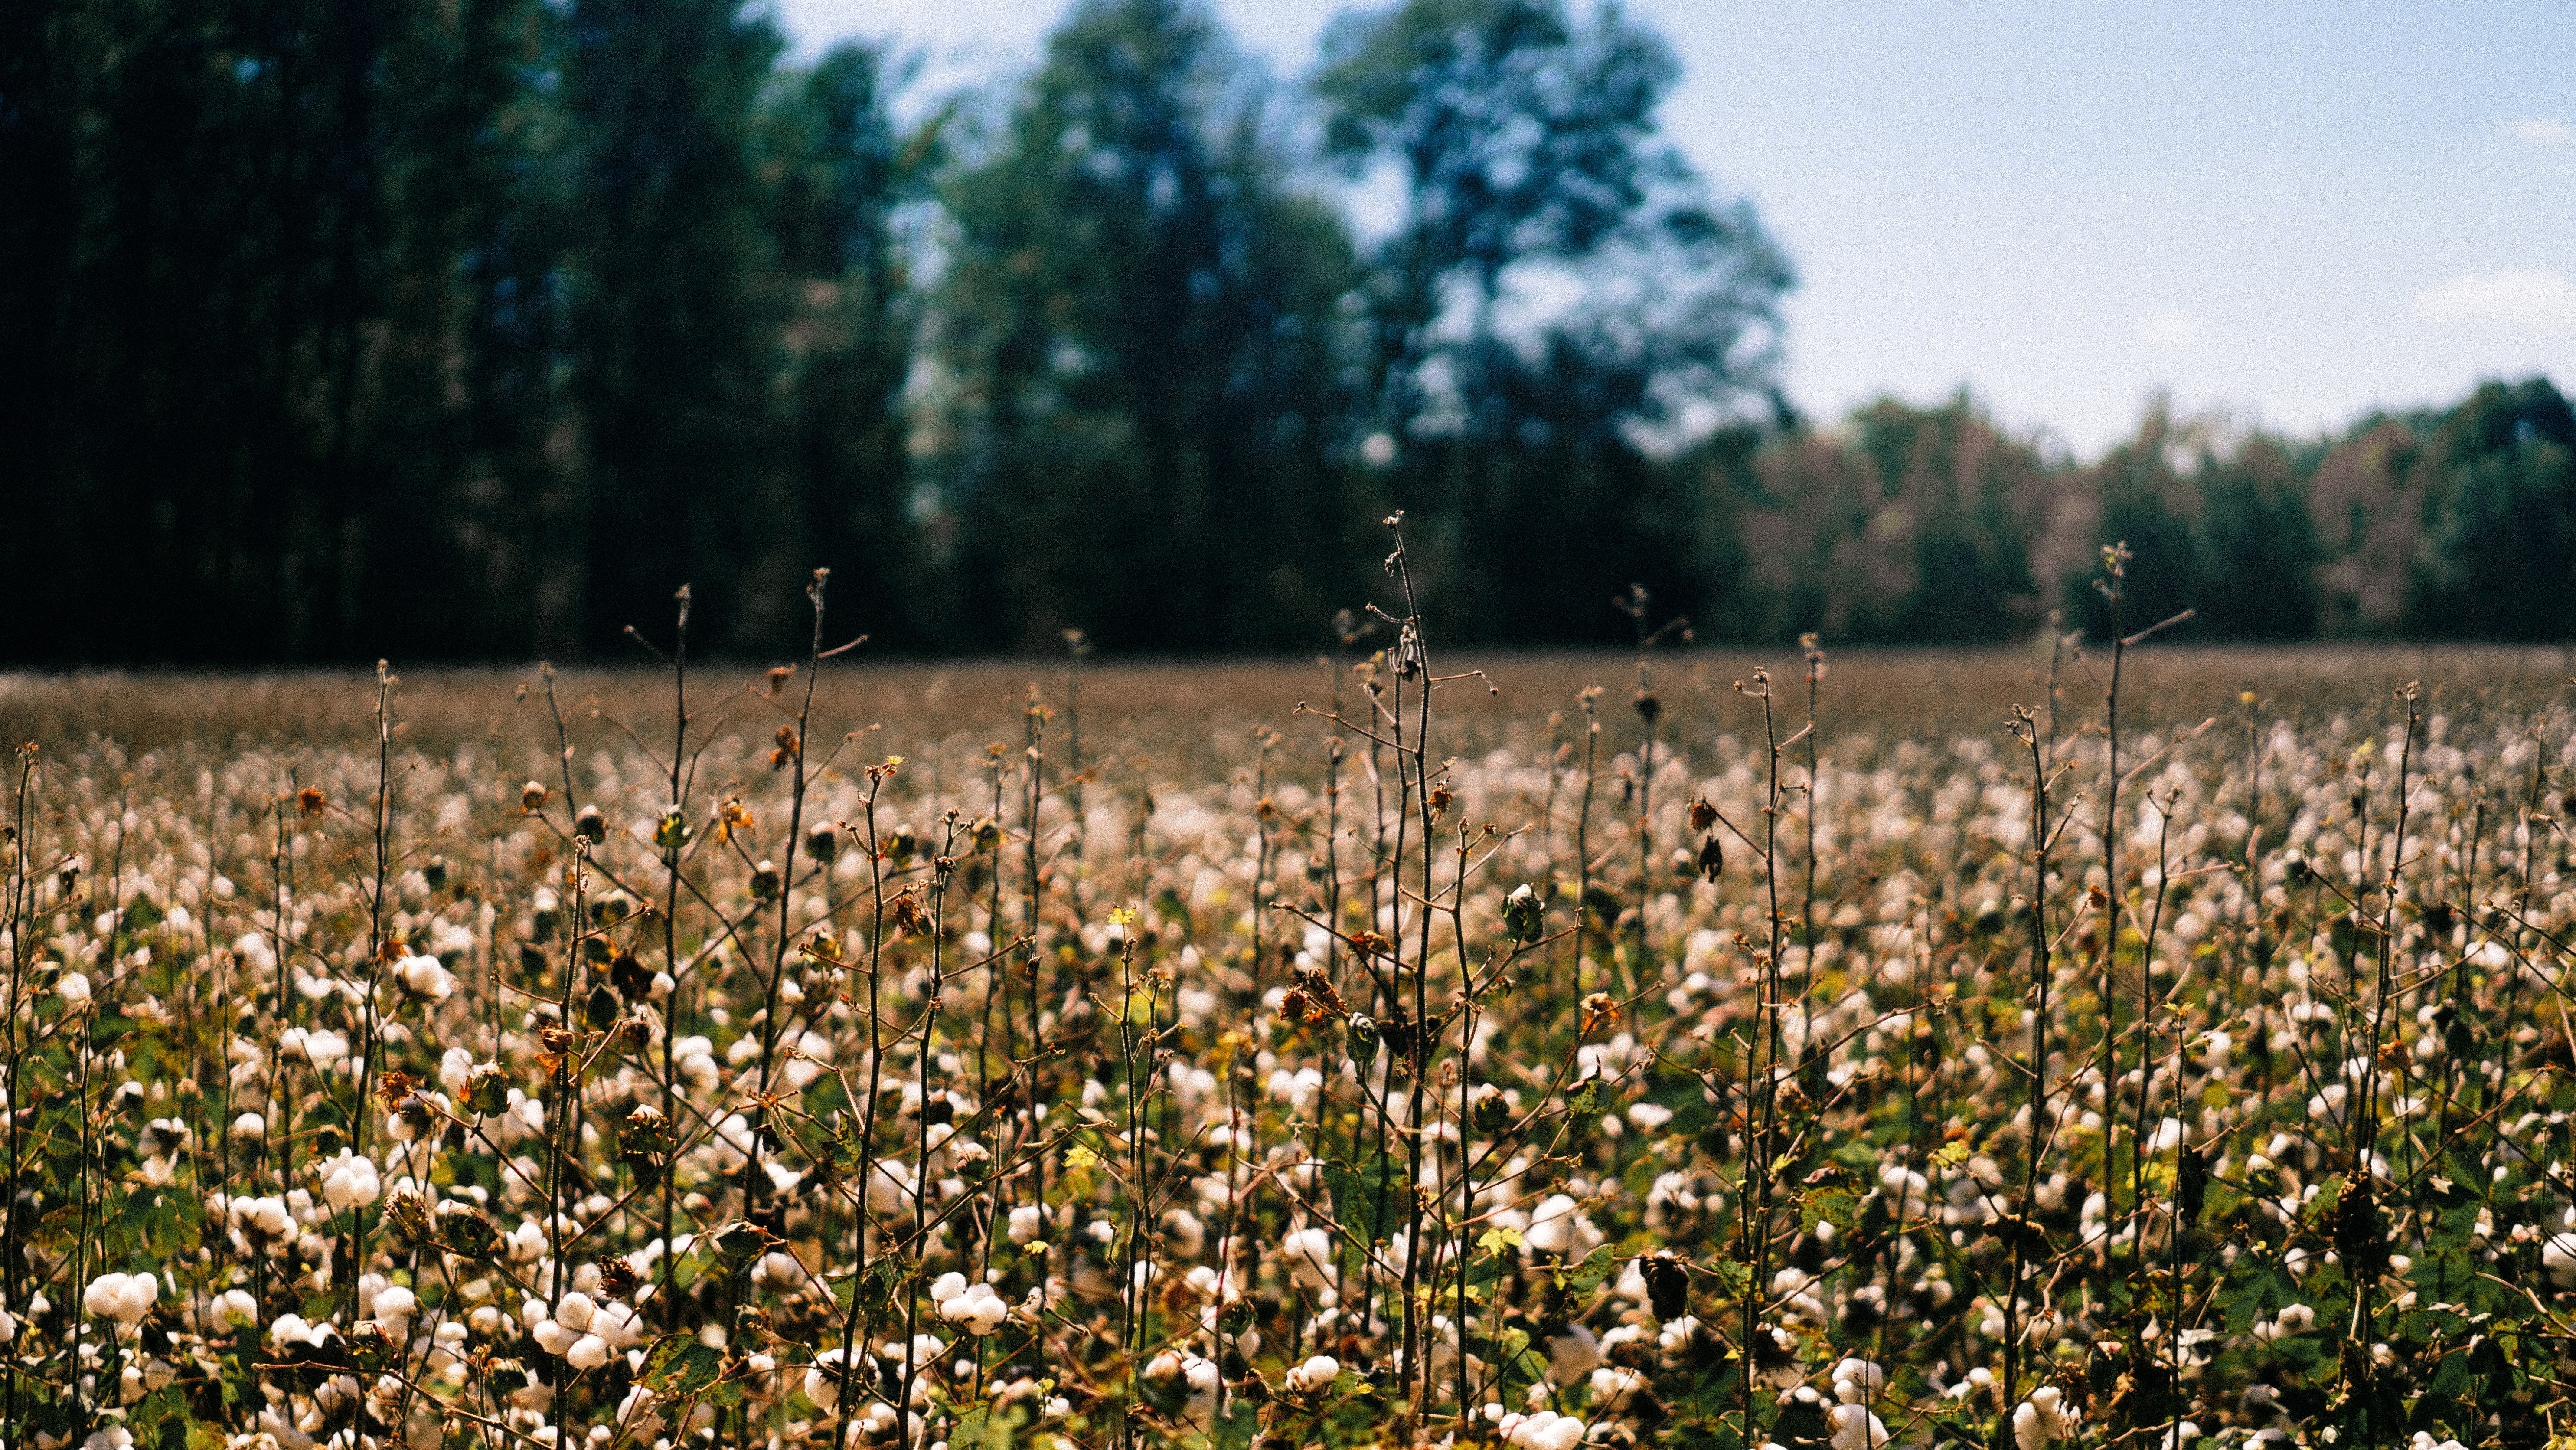
tree, nature, forest, grass, plant, field, lawn, meadow, prairie, sunlight, morning, leaf, flower, crop, autumn, agriculture, flora, season, wildflower, wetland, plantation, habitat, rural area, natural environment, grass family